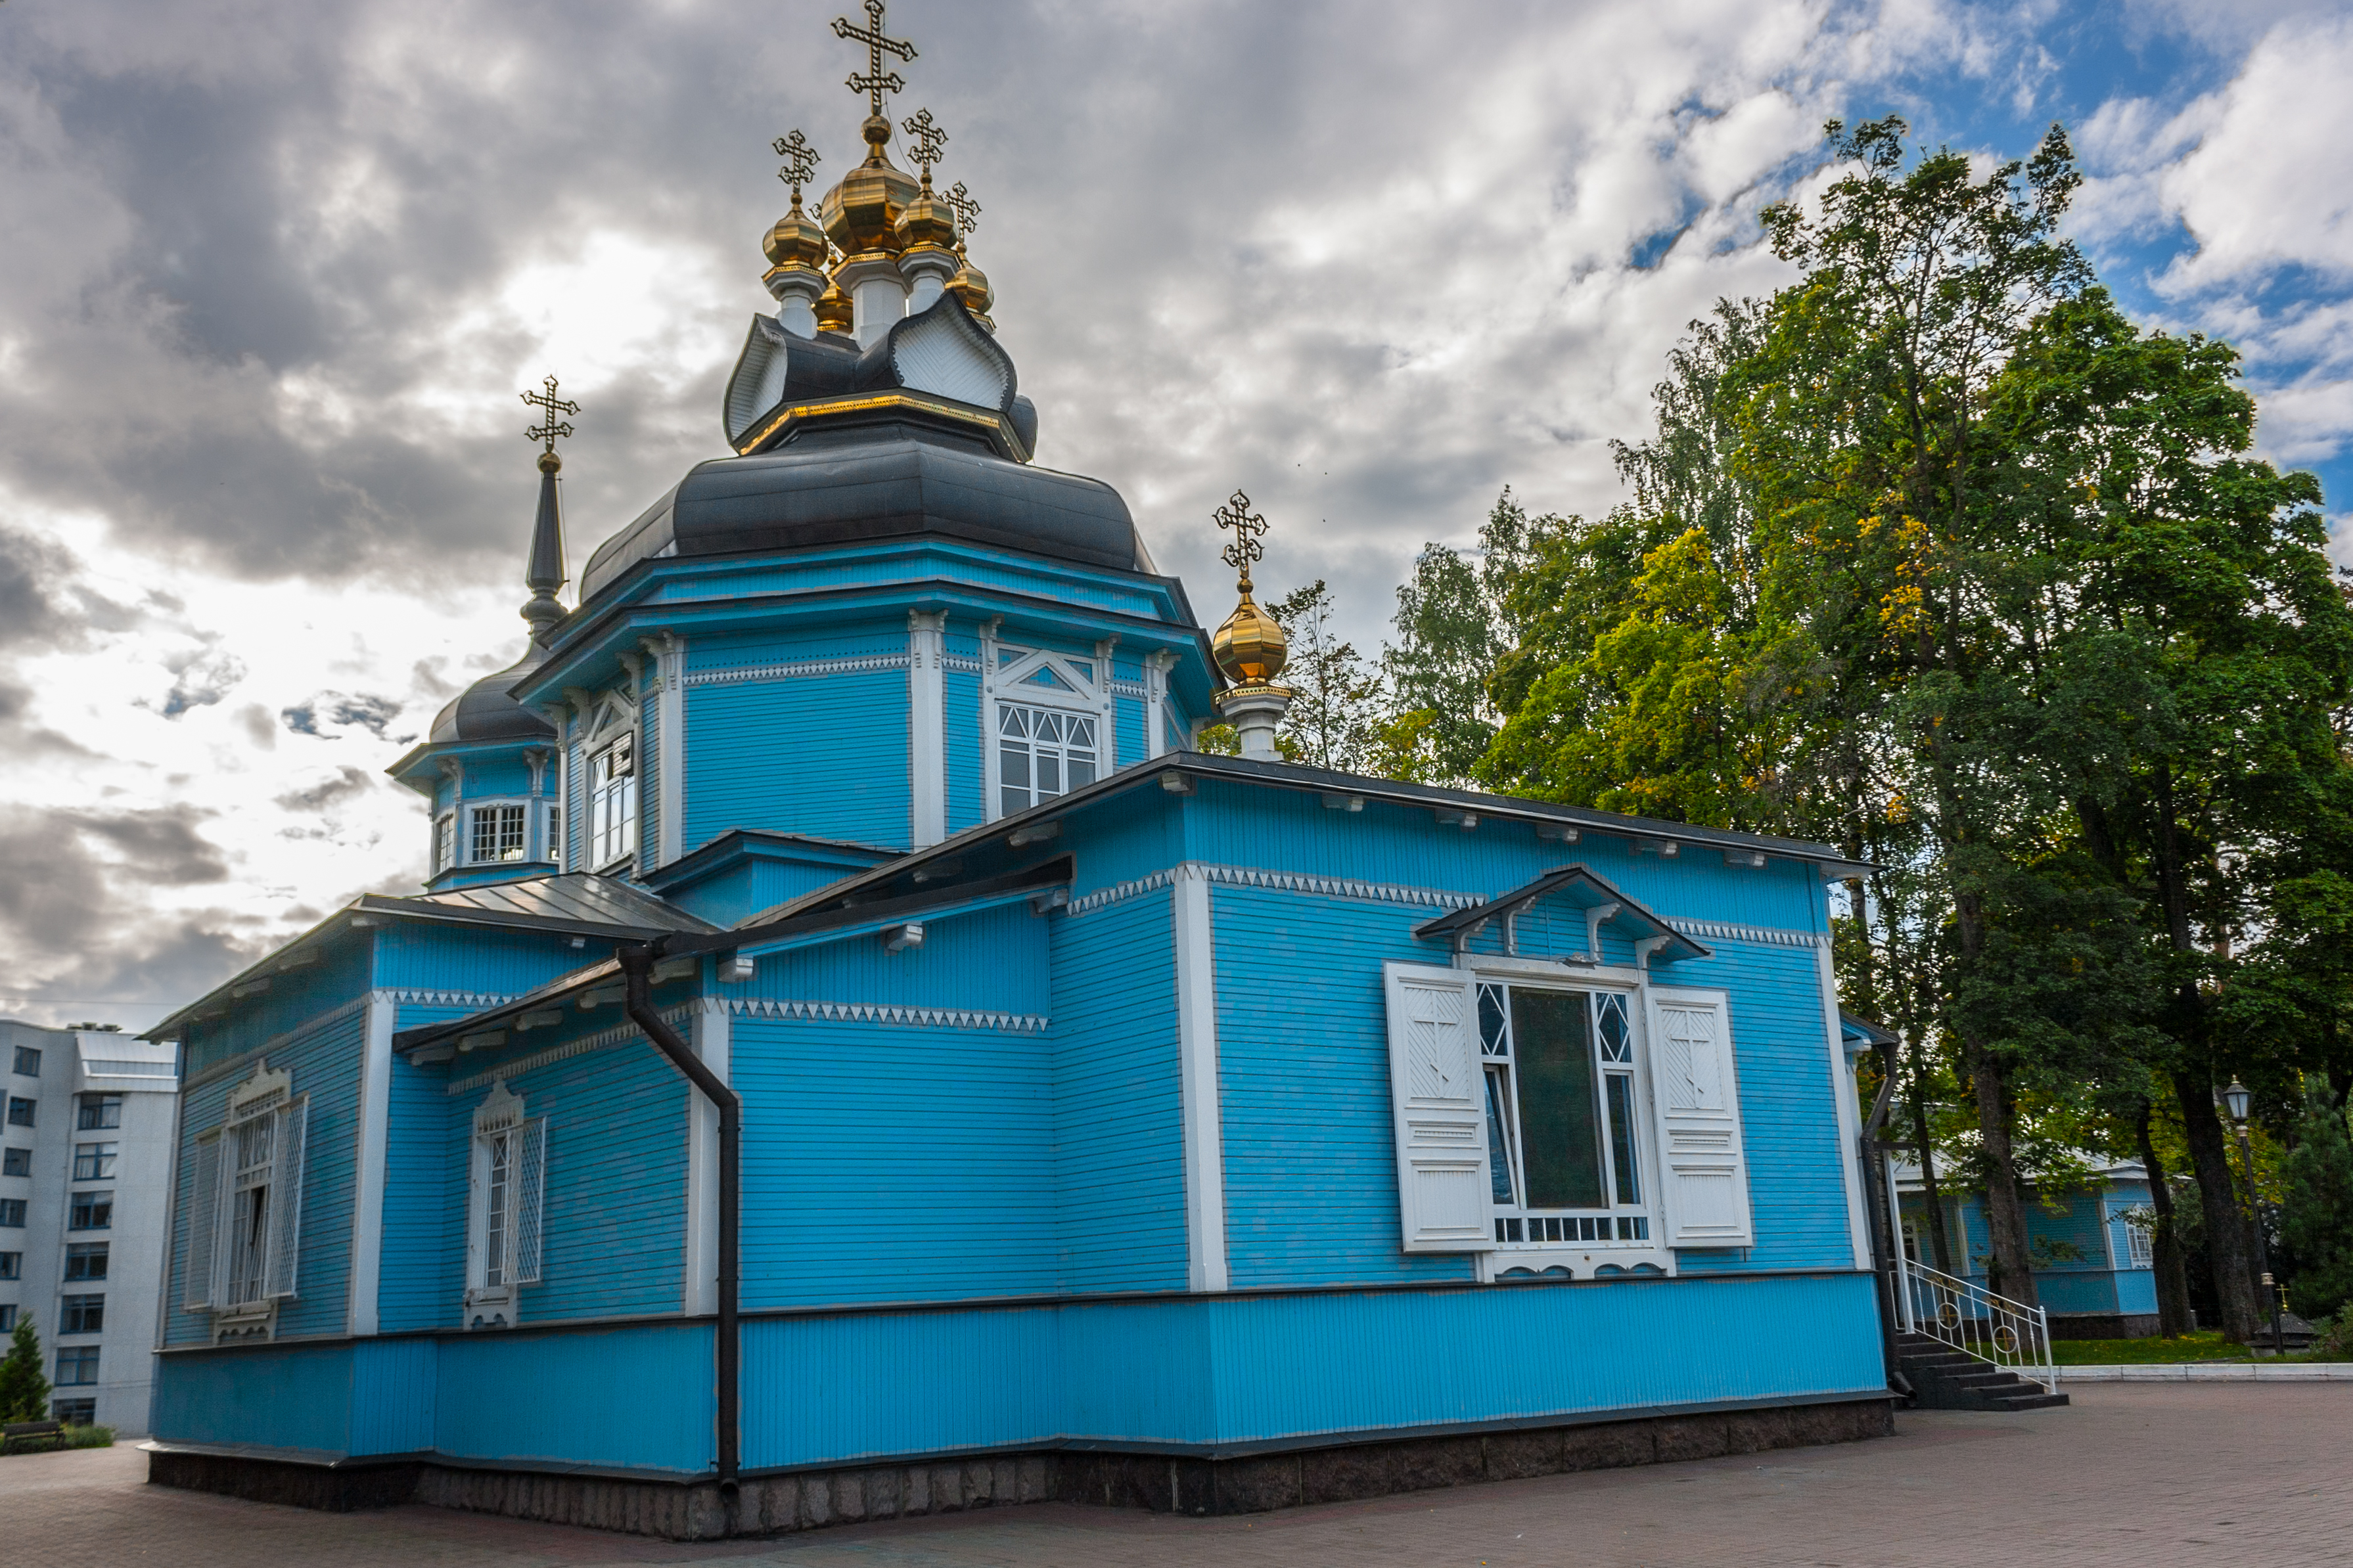
image, blue, building, architecture, house, church, place of worship, sky, chapel, tree, home, facade, dome, tourist attraction, city